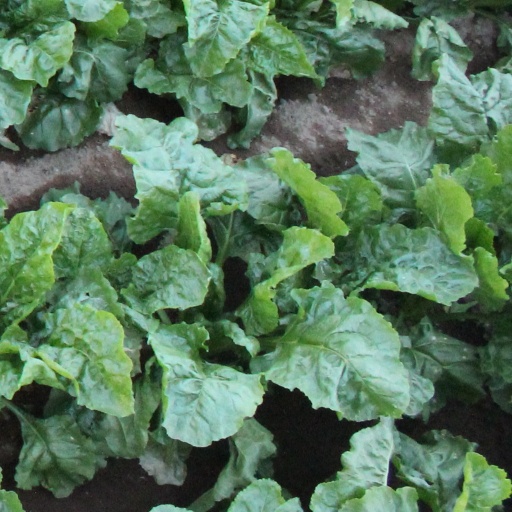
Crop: sugar beet